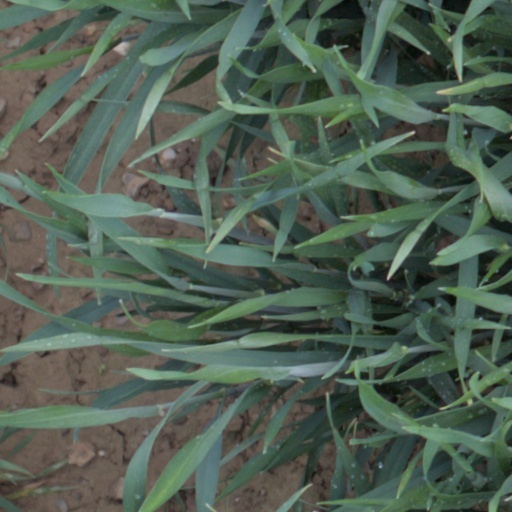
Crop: wheat